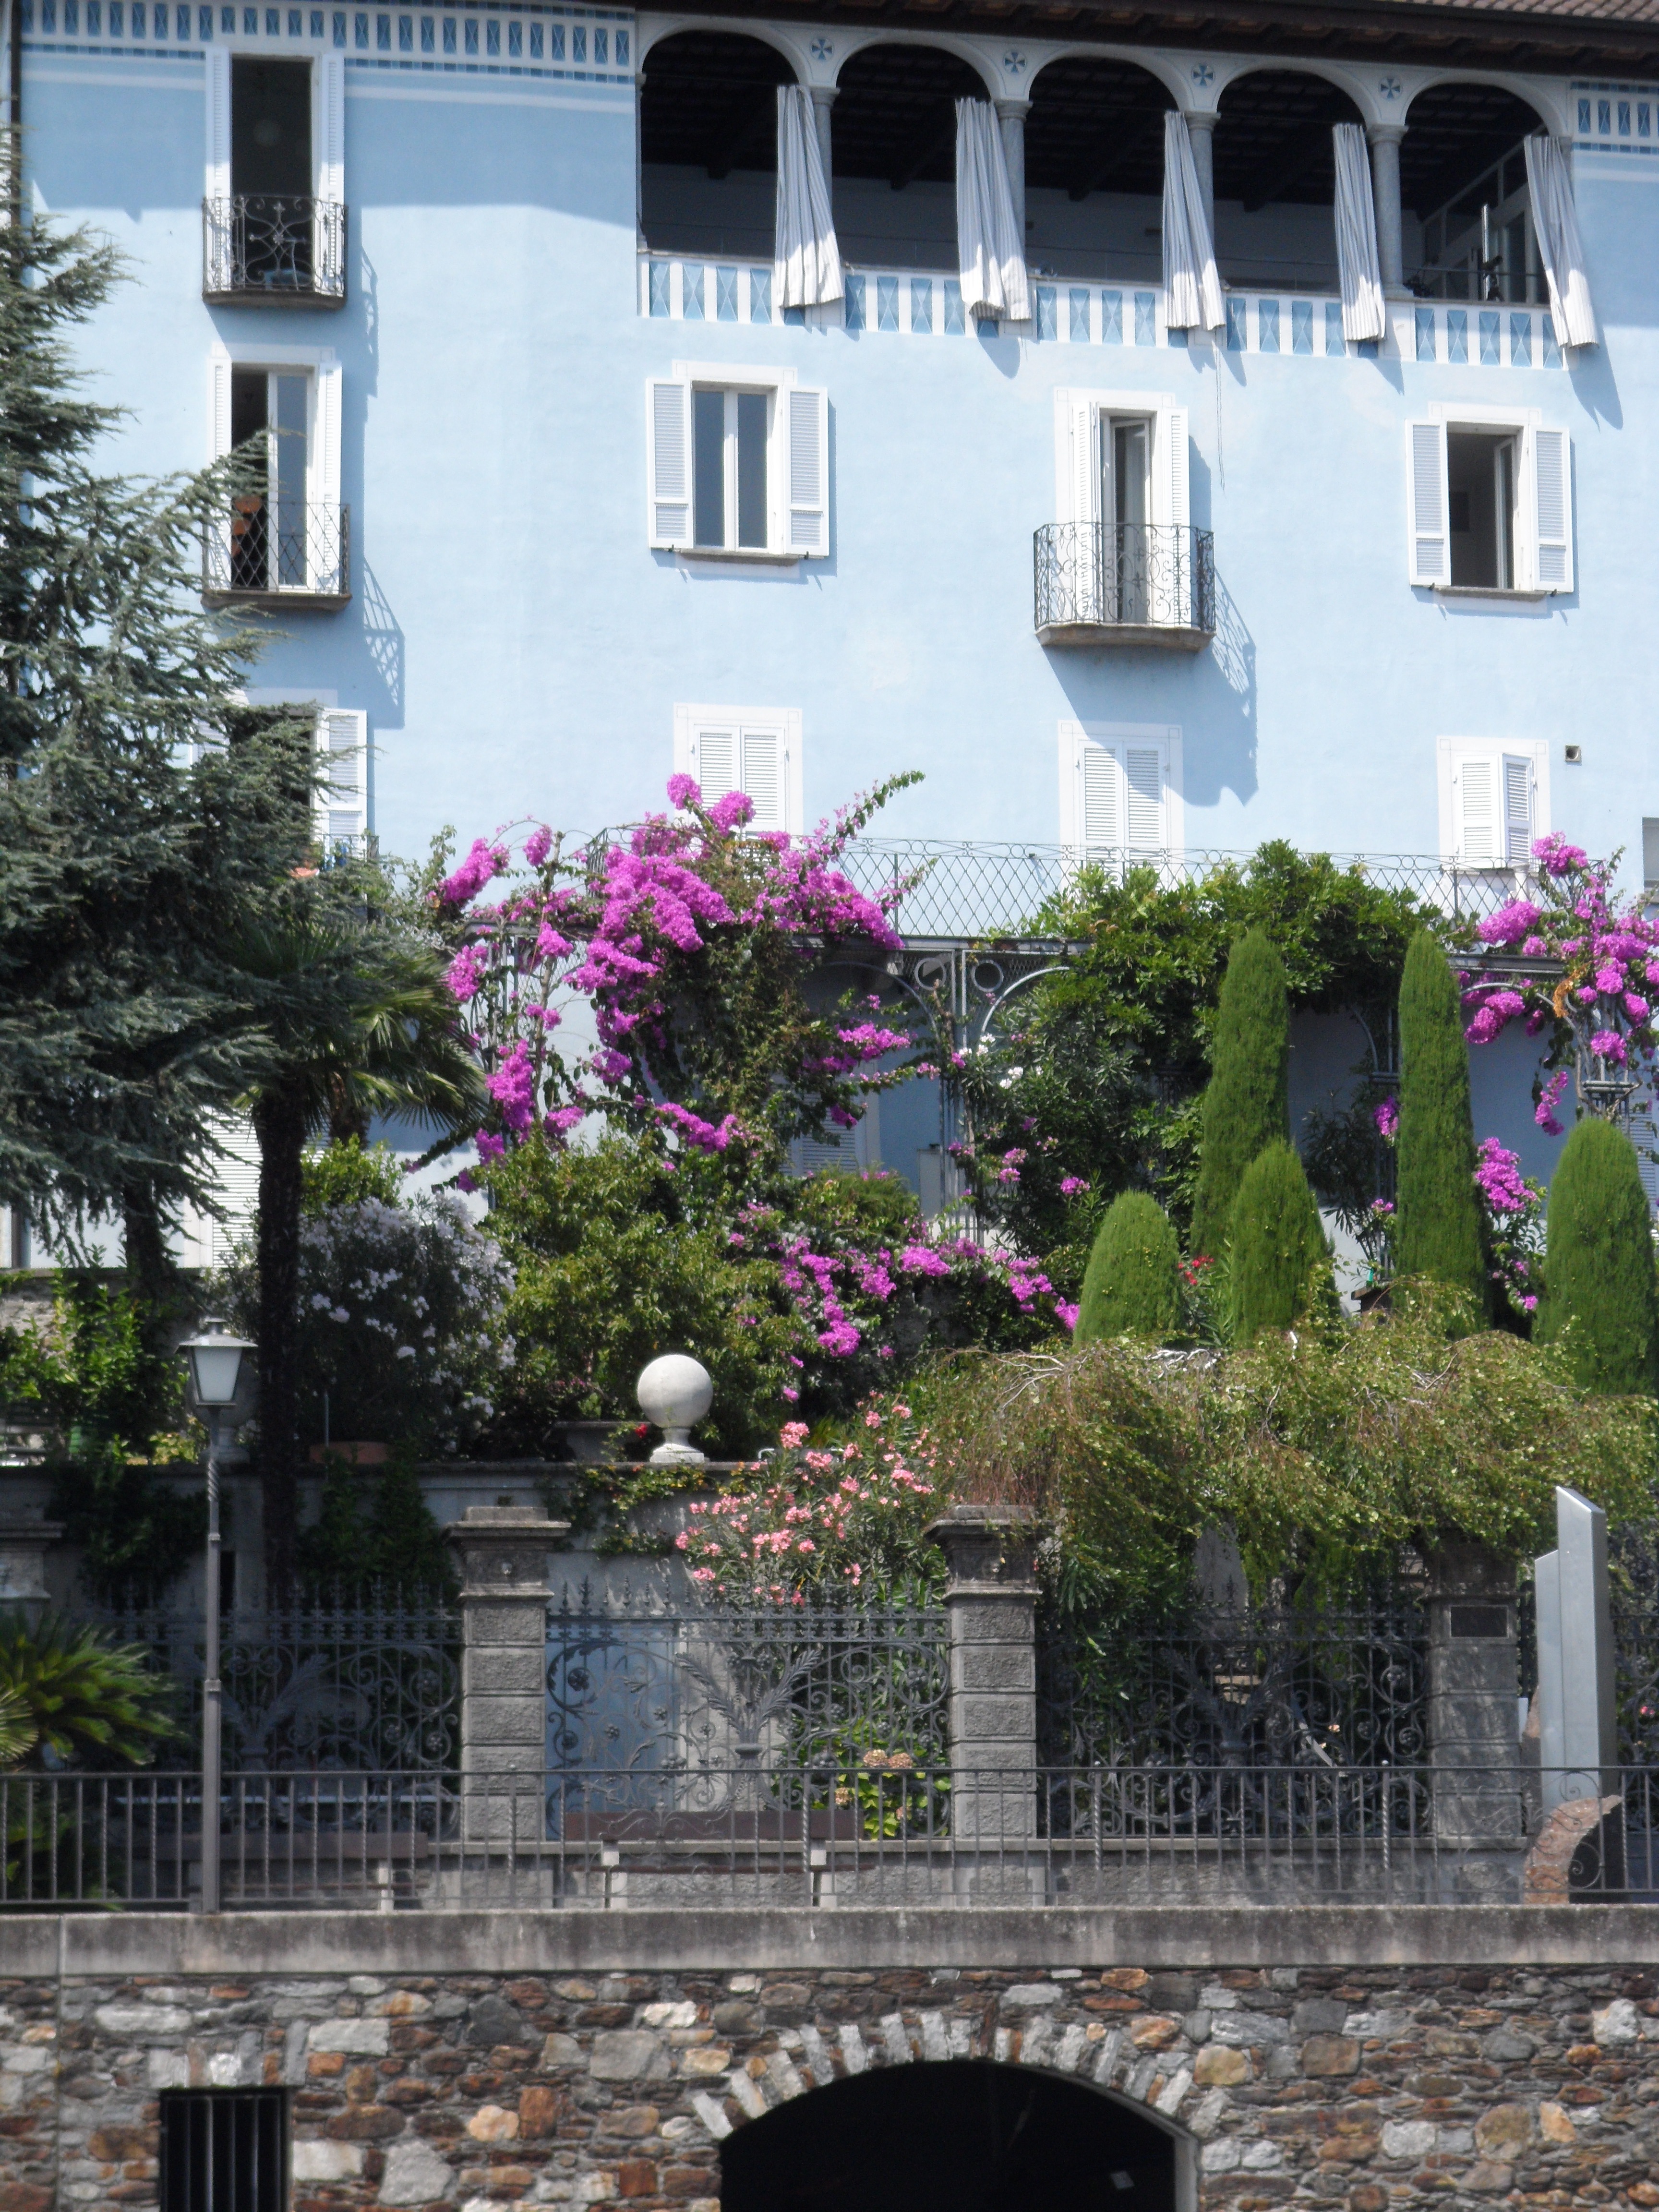
architecture, villa, mansion, house, flower, lake, town, building, mediterranean, cottage, color, facade, tourism, bank, courtyard, switzerland, estate, architectural style, ticino, tours, ascona